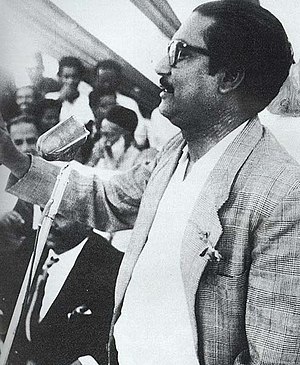
Bangladeshs præsidenter
Sheikh Mujibur Rahman fremsætter i 1965 sine seks punkter indeholdende krav til Østbengalens stilling inden for Pakistan, hvilket ses som startskuddet til de begivenheder, der førte til Bangladeshs løsrivelseskrig, hvorefter Rahman blev den første præsident for den nye nation.
Bangladeshs præsidenter omfatter en oversigt over præsidenter i Bangladesh.